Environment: real
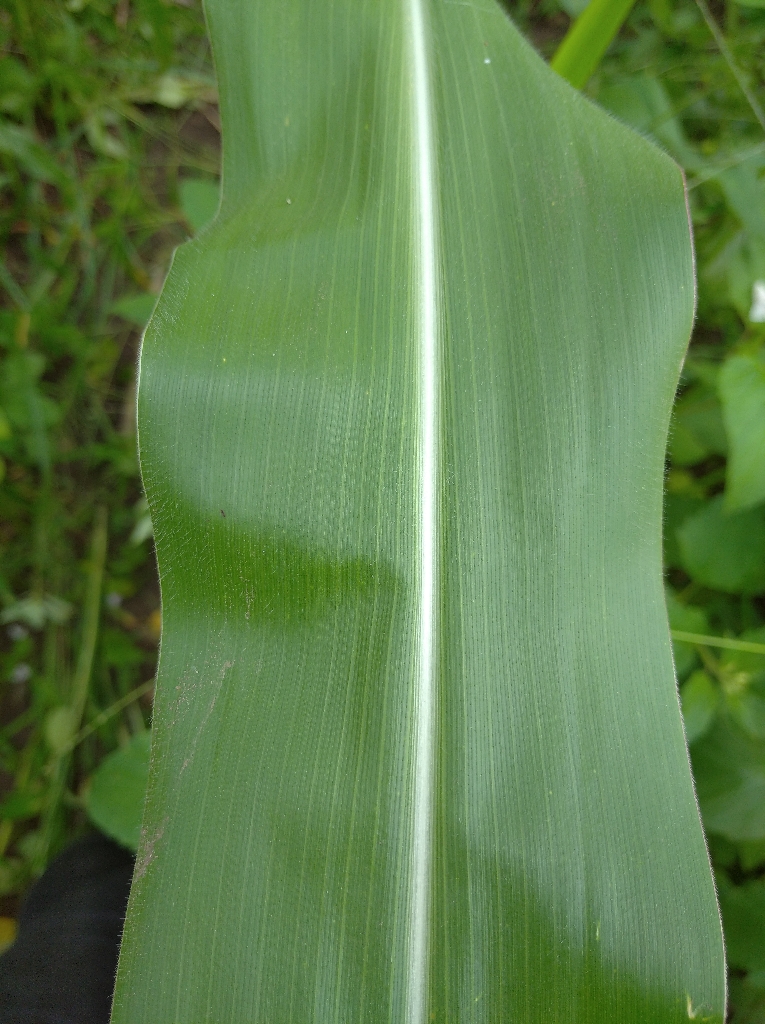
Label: healthy